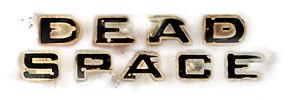
Dead Space est une série de jeux vidéo créée par Glen Schofield, développée par Visceral Games et éditée par Electronic Arts. La franchise est constituée de plusieurs jeux vidéo de type survival horror et se jouant la plupart en vue à la troisième personne. Elle inclut aussi deux films et une série de comics. La série débuta en 2008 avec la sortie du jeu Dead Space, un jeu ayant la vocation d'être, d'après Schofield, « le jeu le plus terrifiant que nous pouvions créer ». Le jeu fut un succès, et connut deux suites principales : Dead Space 2 en 2011, puis Dead Space 3 en 2013.
Dead Space est un jeu vidéo de tir à la troisième personne de genre survival horror dans un univers de science-fiction, développé par Visceral Games, anciennement EA Redwood Shores, et édité par Electronic Arts, commercialisé en octobre 2008 sur Windows, PlayStation 3, et Xbox 360. Le jeu se centre sur un ingénieur nommé Isaac Clarke, luttant contre des Nécromorphes, humains réanimés, à bord d'un vaisseau, le USG Ishimura.